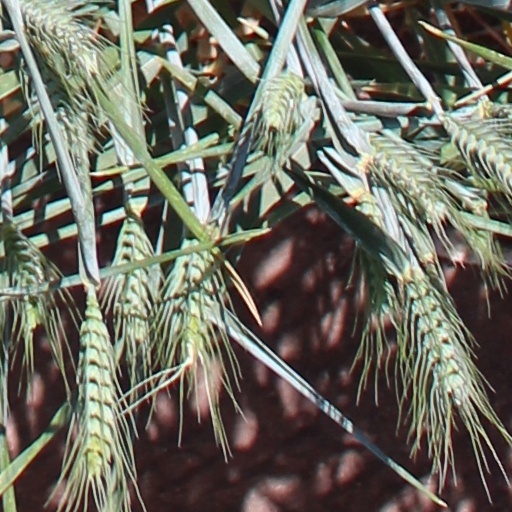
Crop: wheat